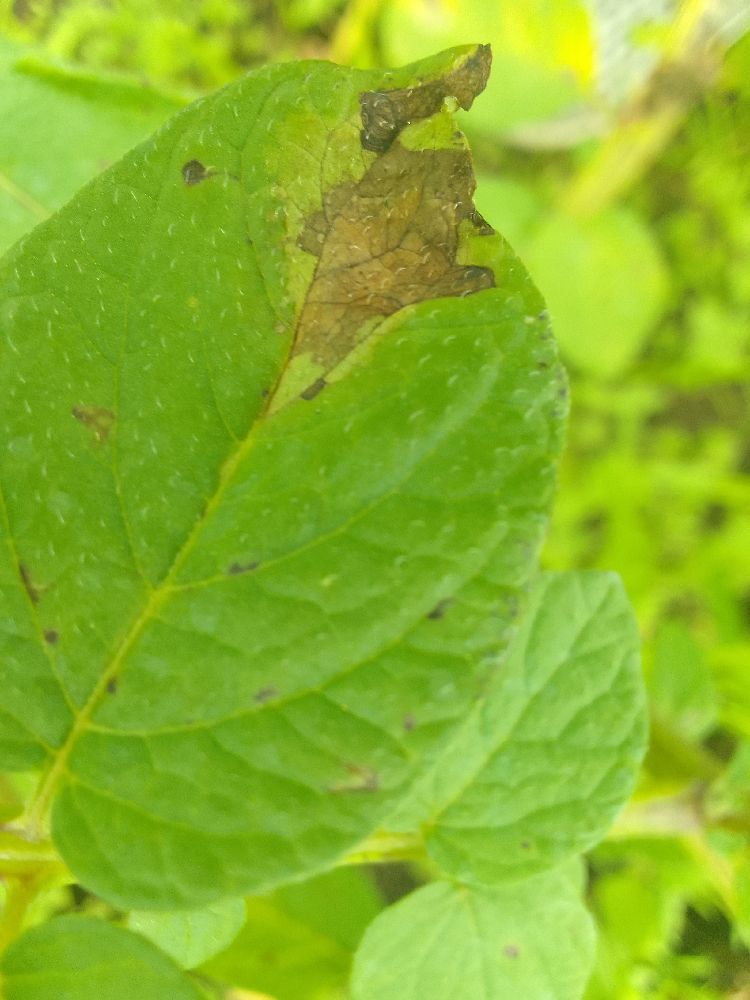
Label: Late blight